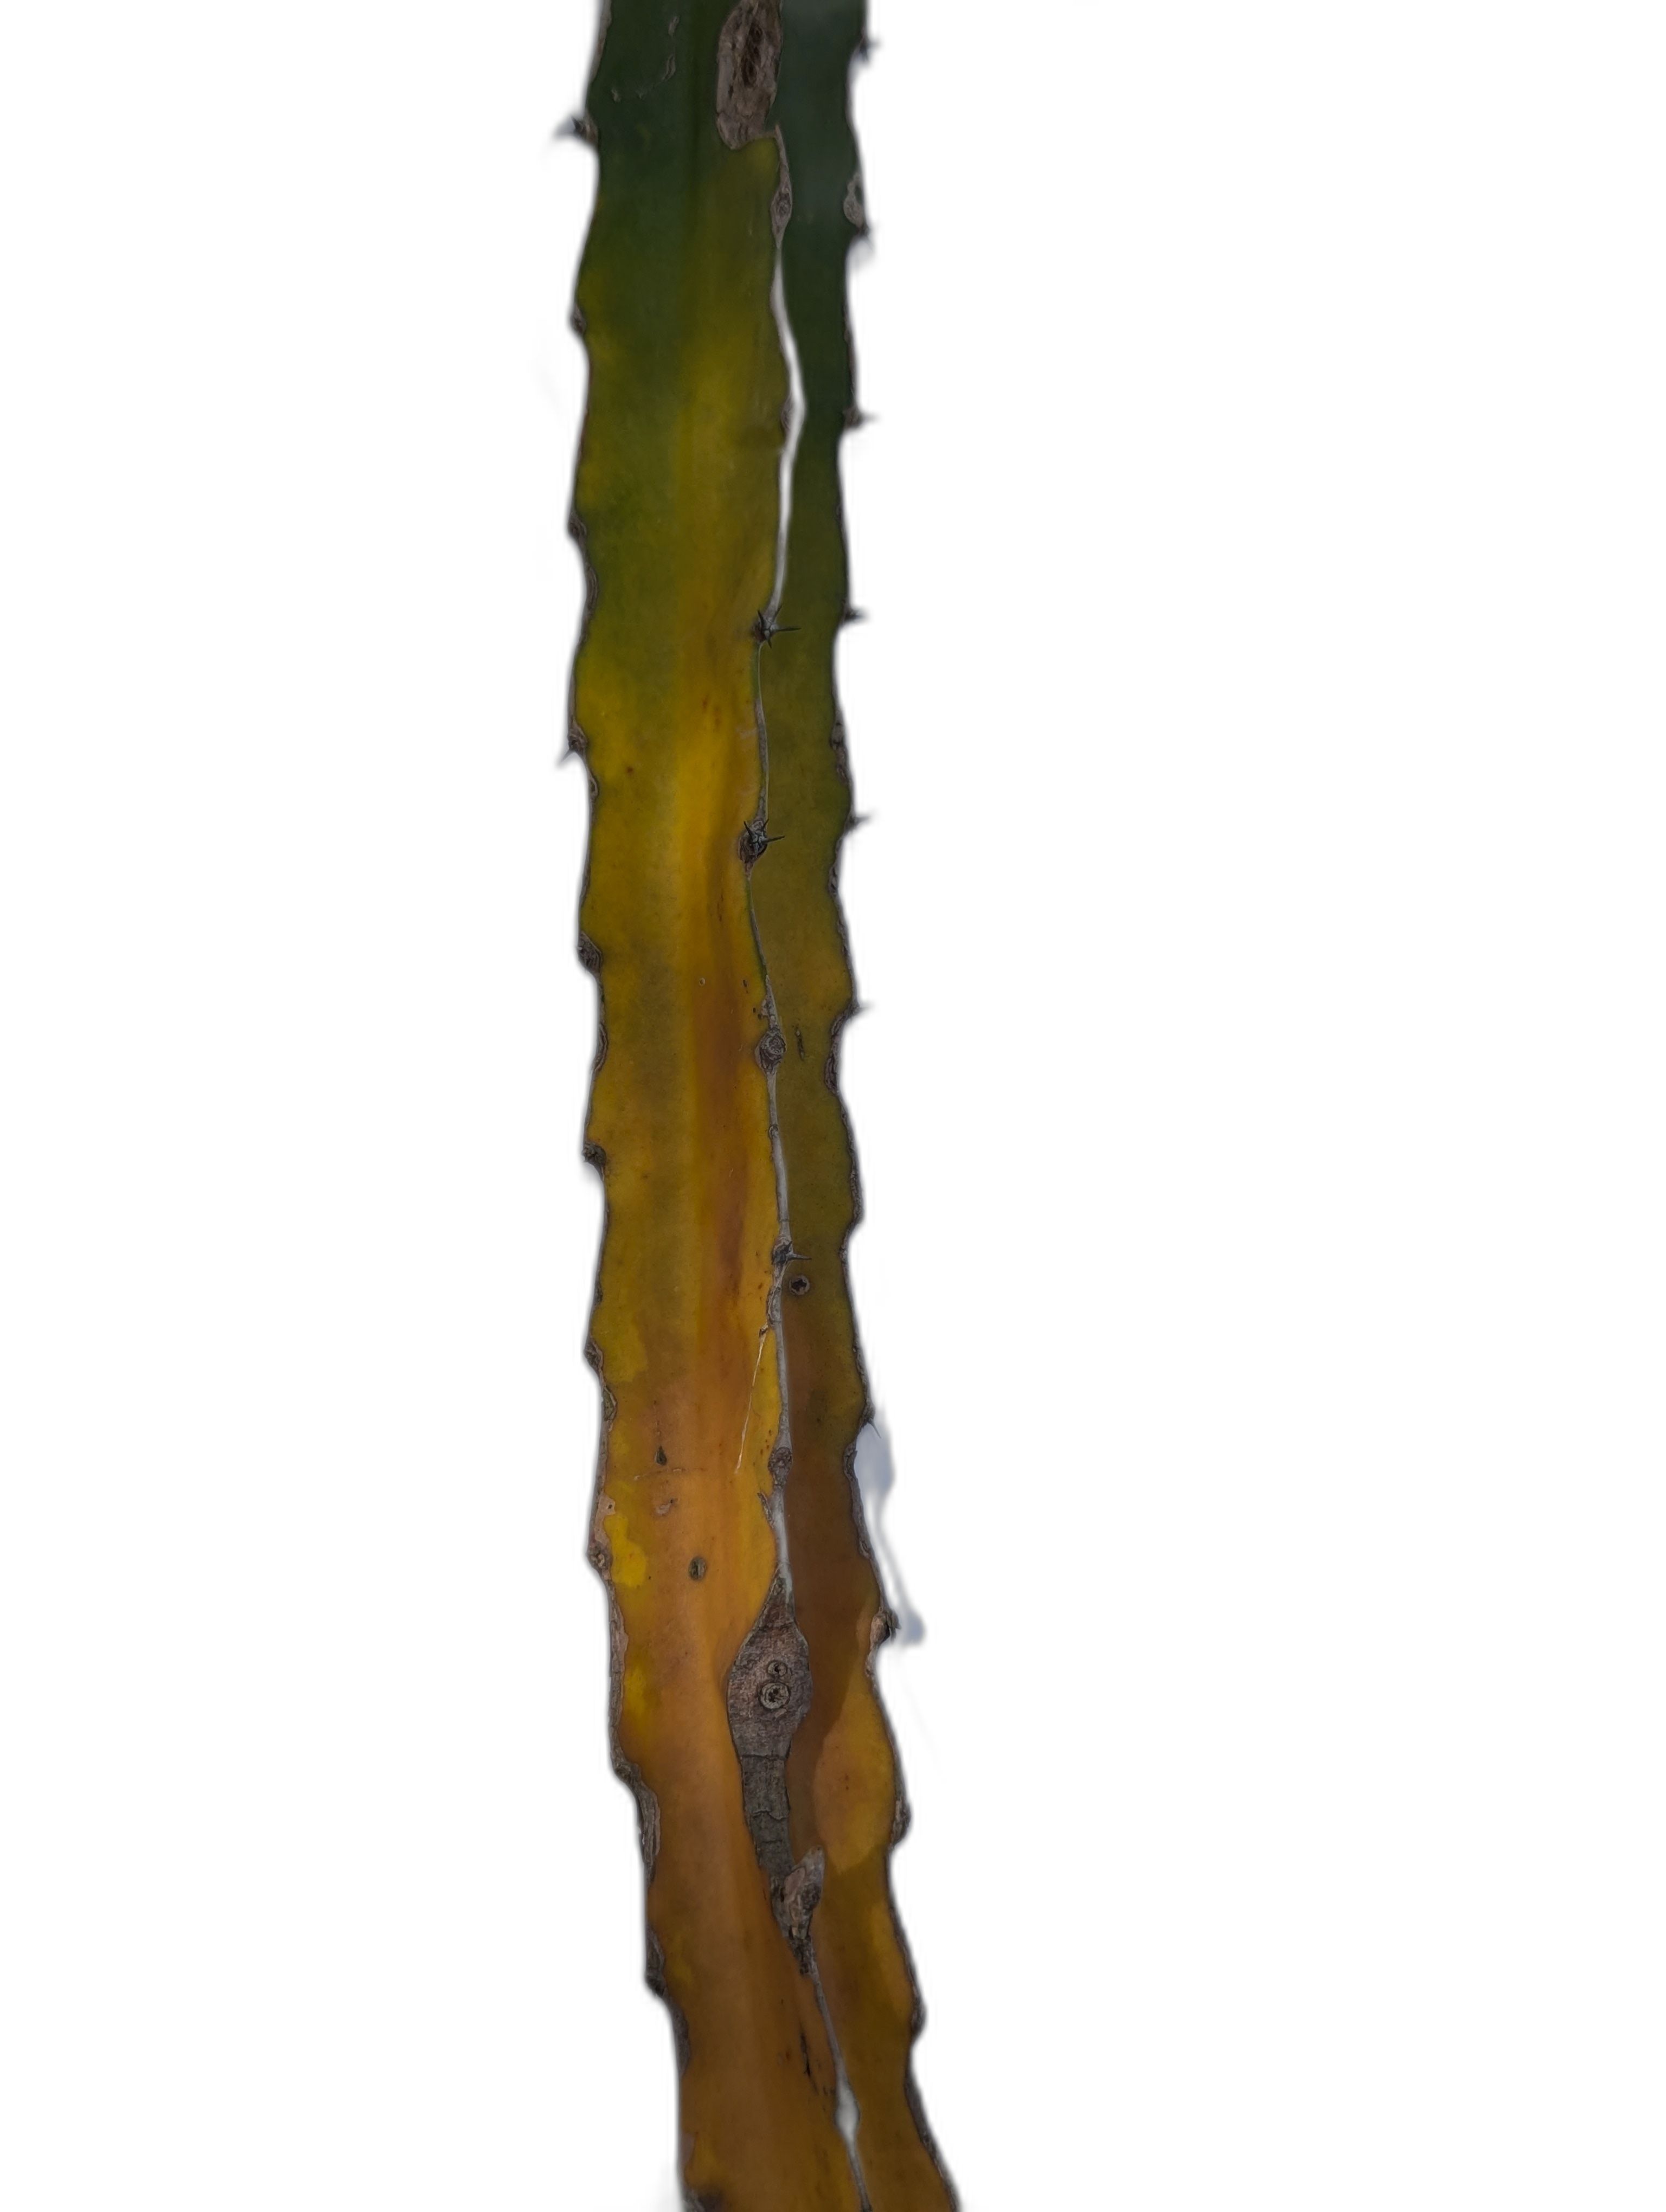
Label: Bad leaf